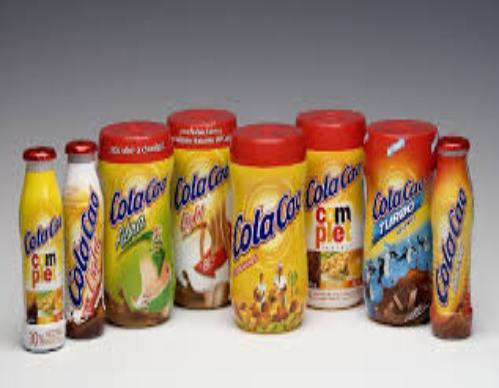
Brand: Cola Cao
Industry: Food